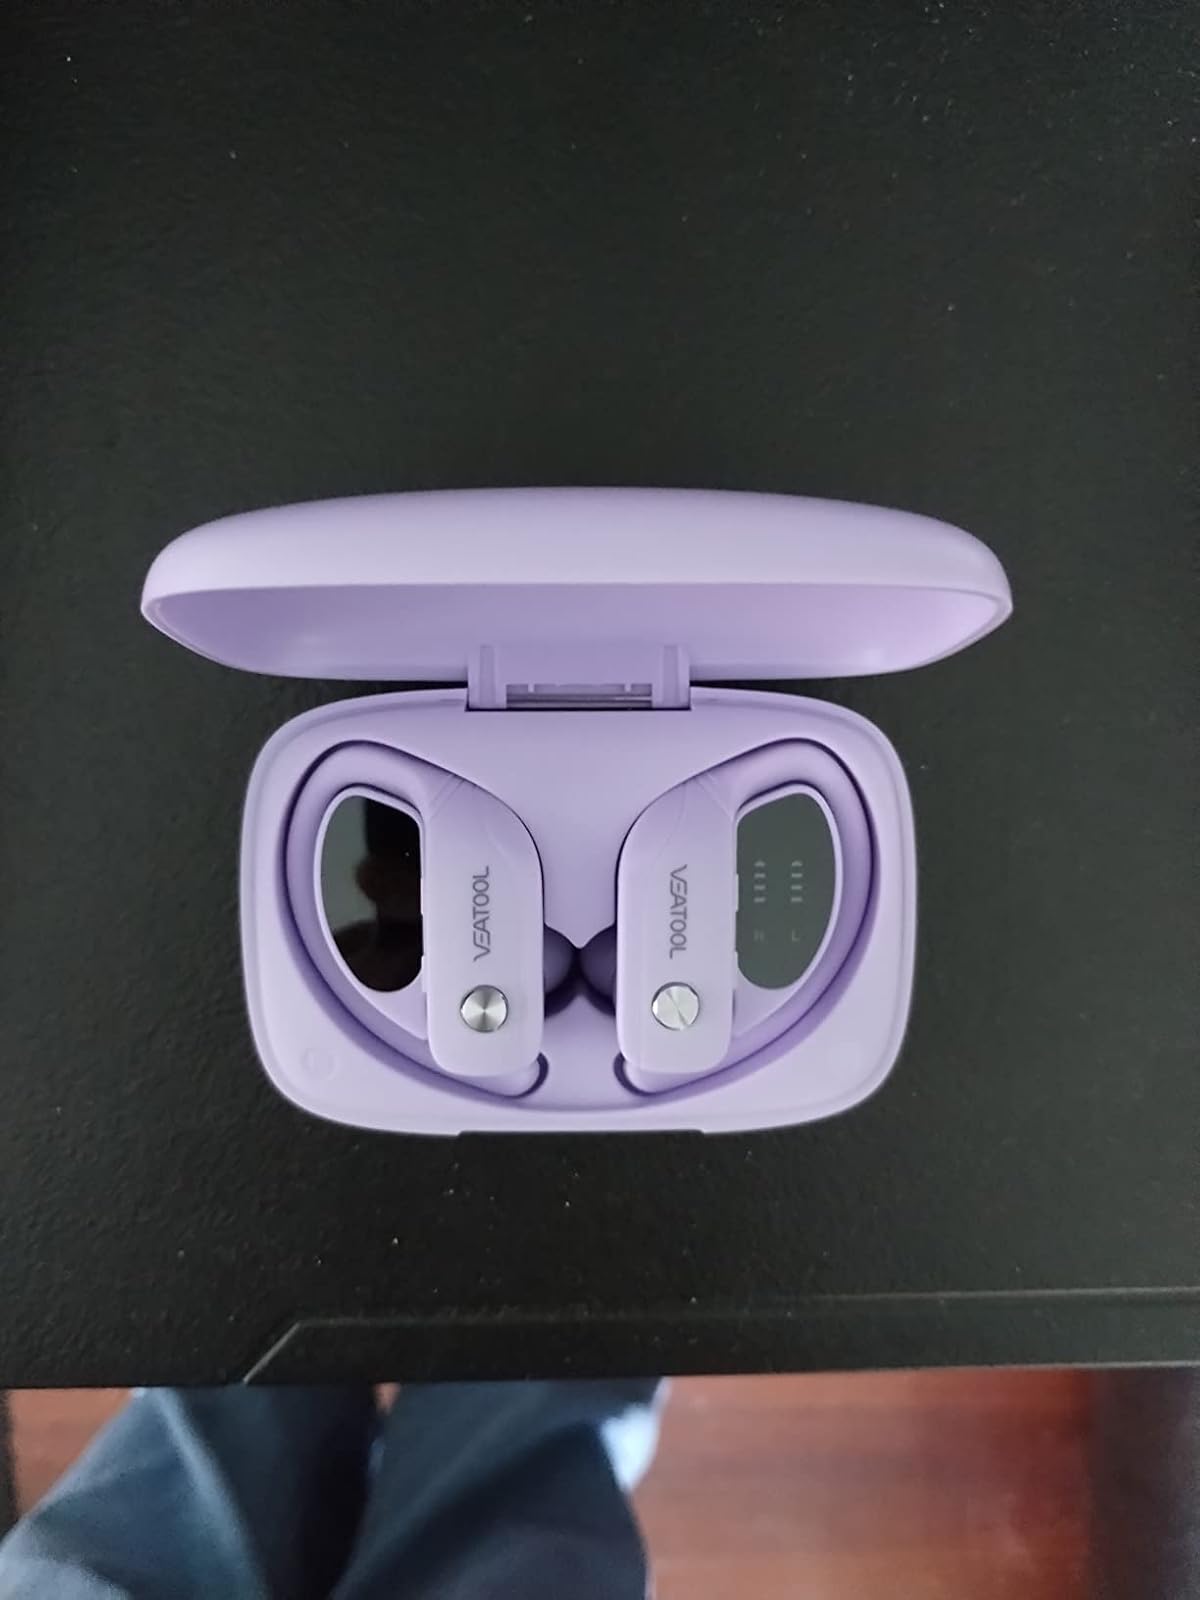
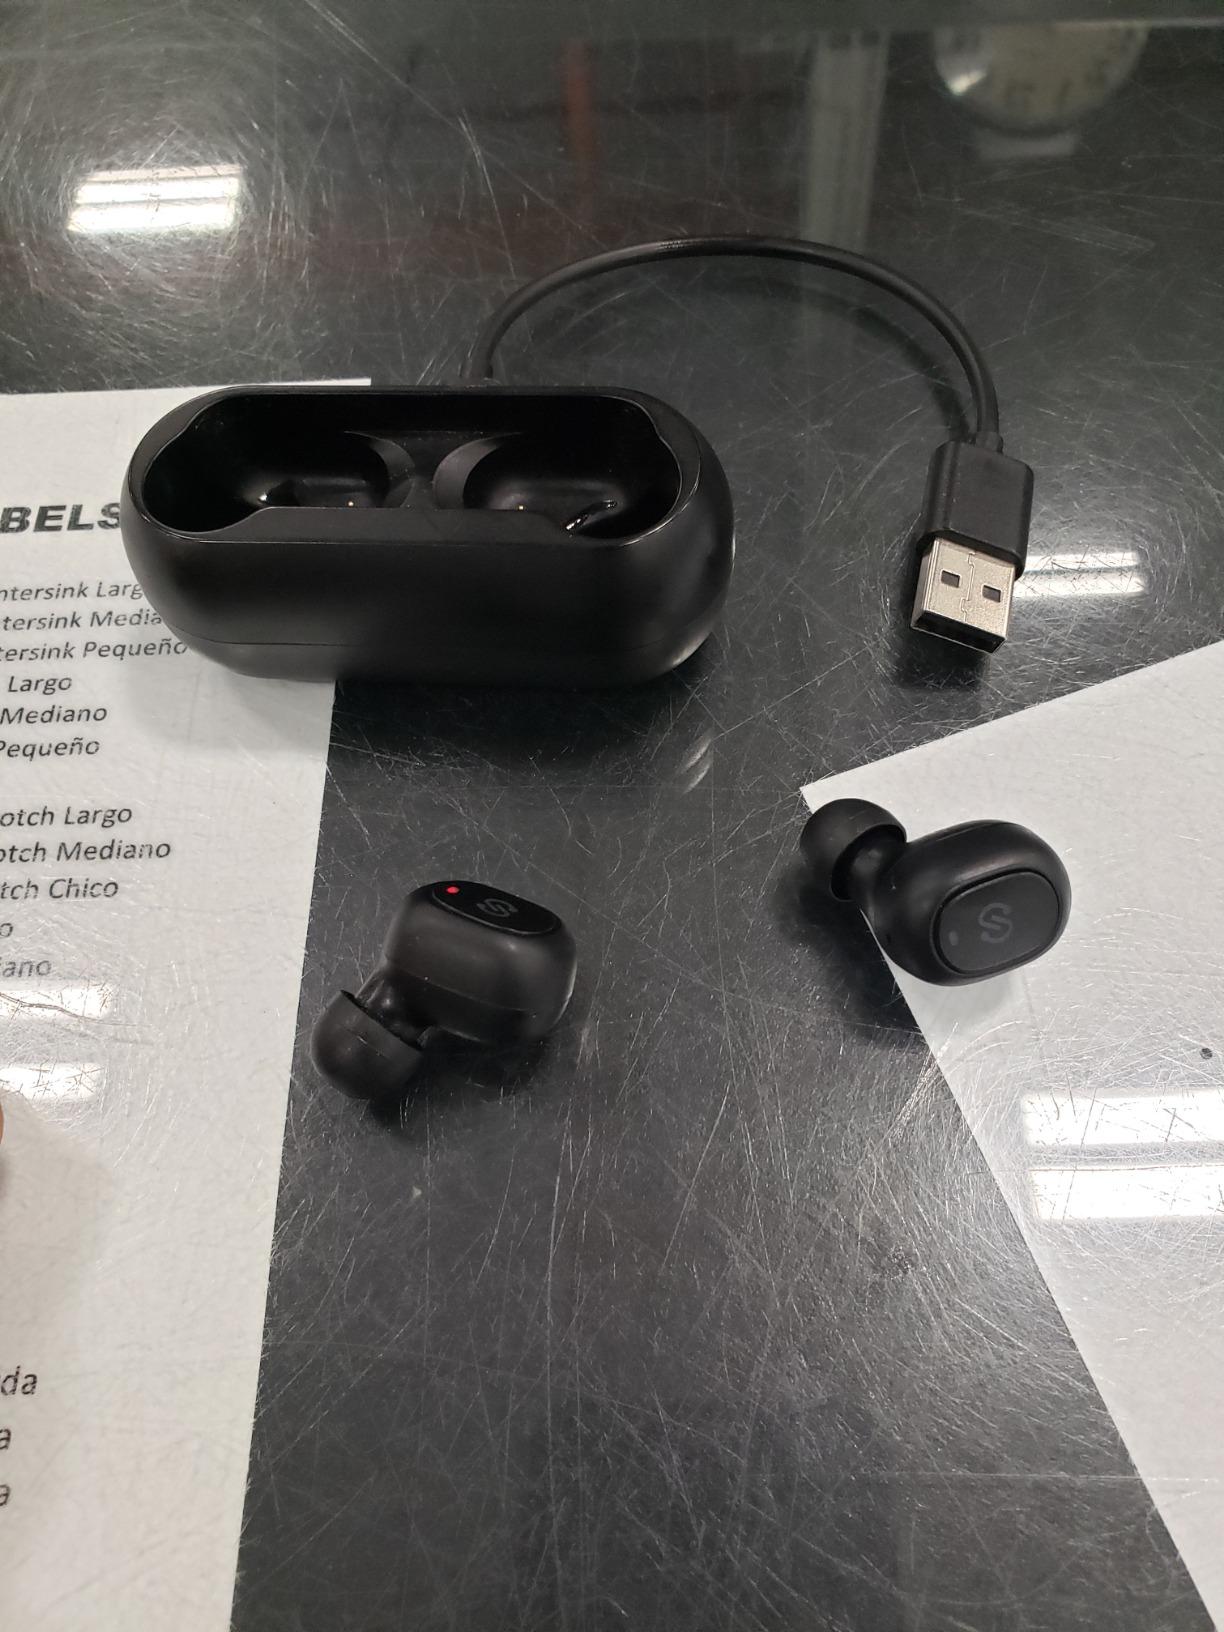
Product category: earbuds
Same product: no